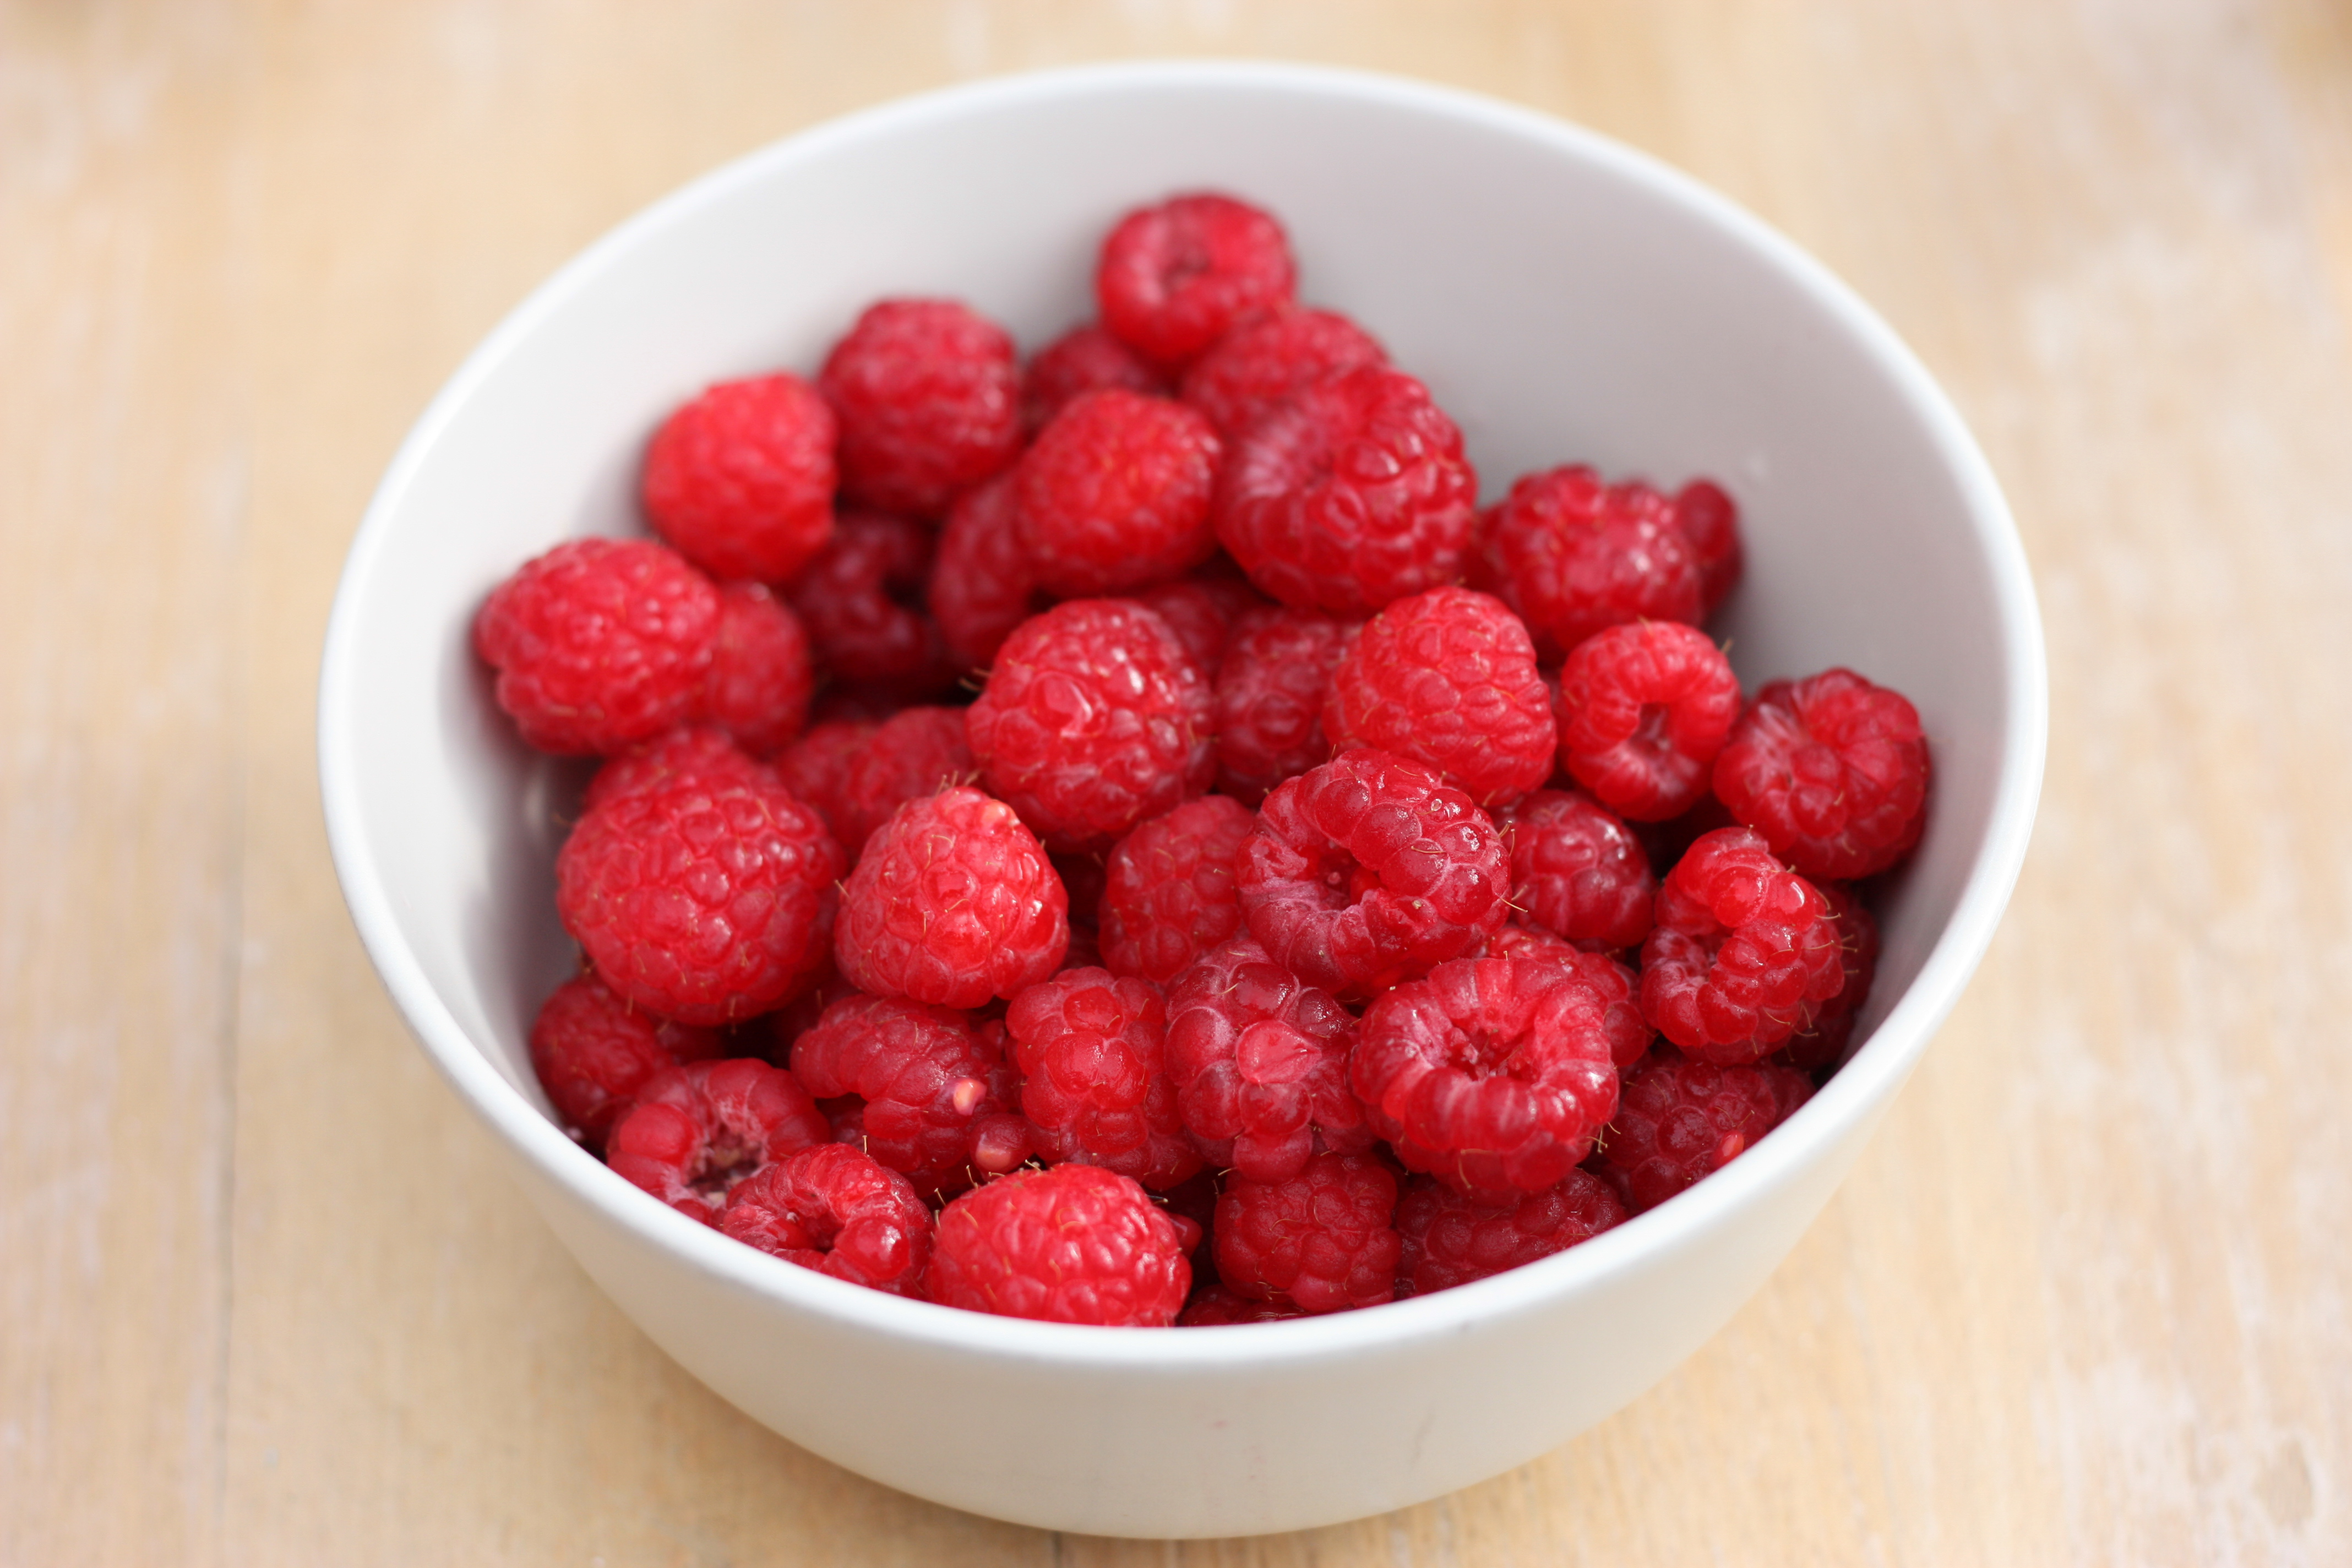
plant, raspberry, fruit, berry, sweet, bowl, meal, food, produce, breakfast, snack, dessert, strawberry, cranberry, raspberries, fruits, strawberries, frutti di bosco